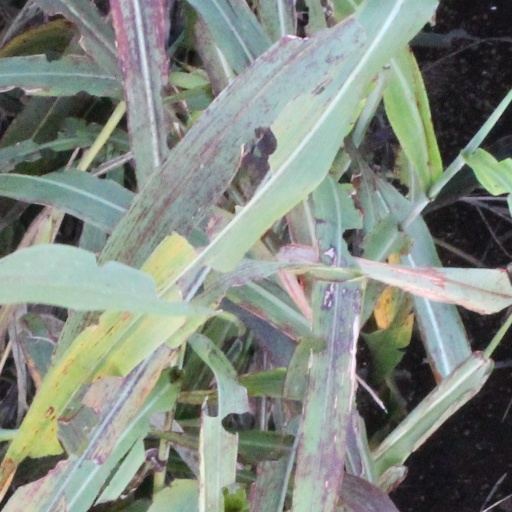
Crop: sorghum